Tomahawk, Kentucky

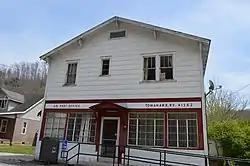
Post office

The post office was established as Wells on August 20, 1886, and named for its first postmaster, Richard M. Wells, according to "Kentucky Place Names" by Richard M. Rennick. It was closed in 1894, but reopened on November 4, 1898, as Tomahawk for "The Tomahawk News", a newspaper then being published in Inez. It now has an estimated population of 1,000, based on voter registration in the Tomahawk precinct. The post office survived in 1975 when the U.S. Postal Service closed nearby offices in Milo and Davisport. In 2012, as part of the Postal Service's nationwide reorganization, the full-time post office building at the forks of Rockcastle Creek and Stafford Fork was closed. But the community retained its name, Zip Code (41262) and some services after it was designated as Kentucky's first Village Post Office. As such, the facility provides free-standing post-office boxes and a mail drop box beside a convenience store, which is authorized to sell stamps and delivery envelopes.